Ystradgynlais

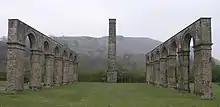
These remains were built in 1872 to house a planned steel mill. Although not completed, the site housed the Ynyscedwyn Tinplate Works

Ystradgynlais hosted the 1954 National Eisteddfod, an annual Welsh festival of literature, dance, and music. The century-old award-winning Ystradgynlais Public Band competed in the 2005 National Eisteddfod.